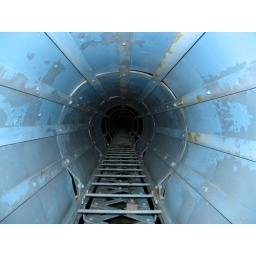
This photo was taken looking up the ladder for one of the water towers in town.